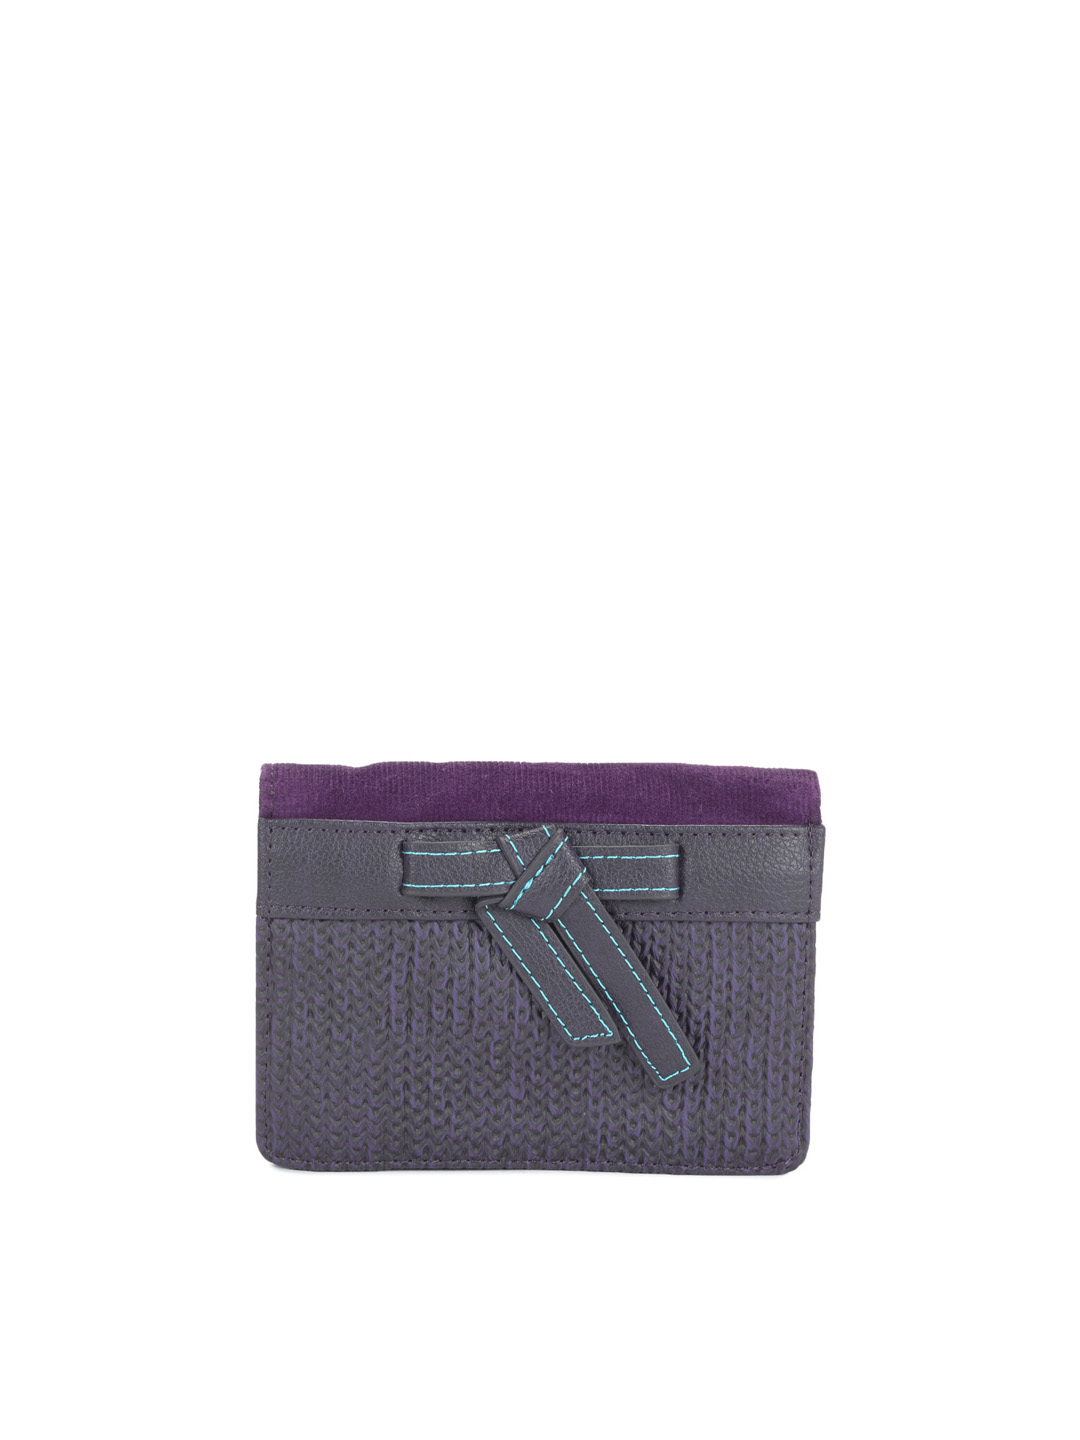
Baggit Women Purple Wallet
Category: Accessories / Wallets / Wallets
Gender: Women
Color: Purple
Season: Fall 2012
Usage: Casual